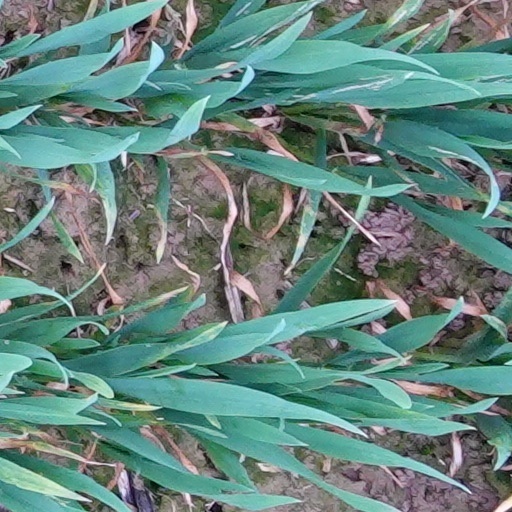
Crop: wheat